Tobu 70000 series

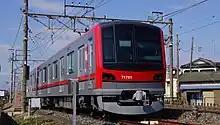
The first set, 71701, on delivery in February 2017

Tobu Railway announced its plans to introduce a new fleet of trains with long cars and four sets of doors per side on each car in April 2014, jointly with Tokyo Metro. Details of the new 70000 series trains on order were officially announced on 17 June 2015, together with details of the Tokyo Metro 13000 series to be introduced around the same time. The entire fleet of new trains is scheduled to be delivered between fiscal 2016 and fiscal 2019, with the first set delivered from Kinki Sharyo in February 2017.